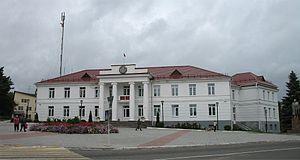
Braslaw ou Braslav est une ville de la voblast de Vitebsk, en Biélorussie, et le centre administratif du raïon de Braslaw. Sa population s'élevait à 9 817 habitants en 2017.